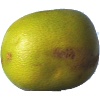
Label: pomelo_sweetie